Ağrı Province

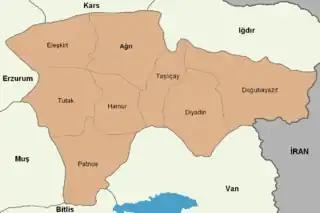

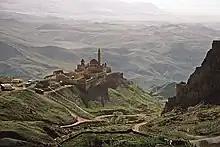
Ishak Pasha Palace

Ağrı province is divided into eight districts (capital district in bold):